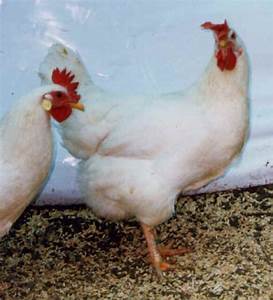
Label: chicken